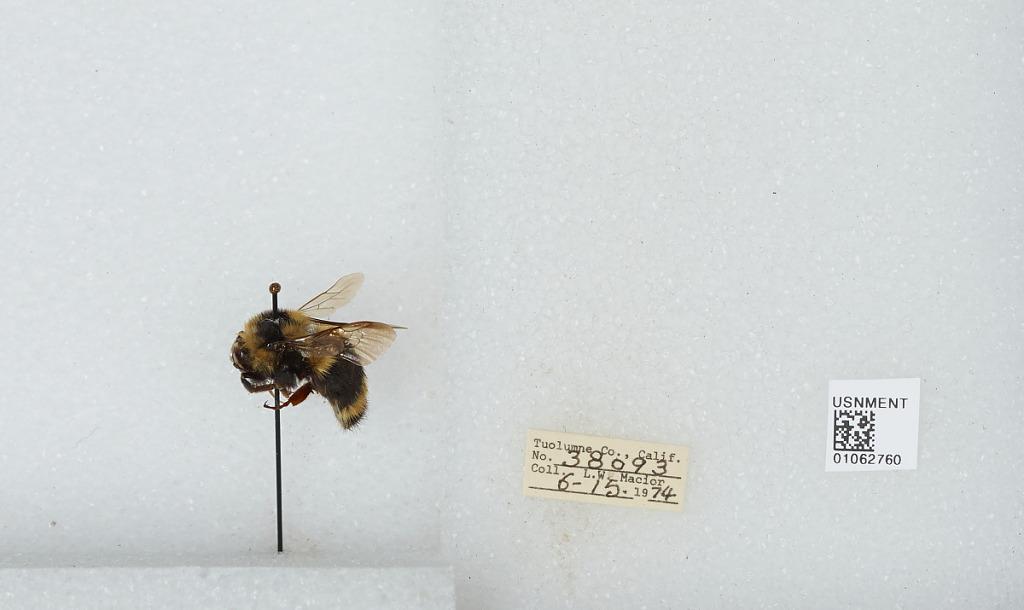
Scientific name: Bombus bifarius nearcticus
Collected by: L. Macior
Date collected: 1974-6-15
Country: United States
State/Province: California
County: Tuolumne
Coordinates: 38.02, -119.94